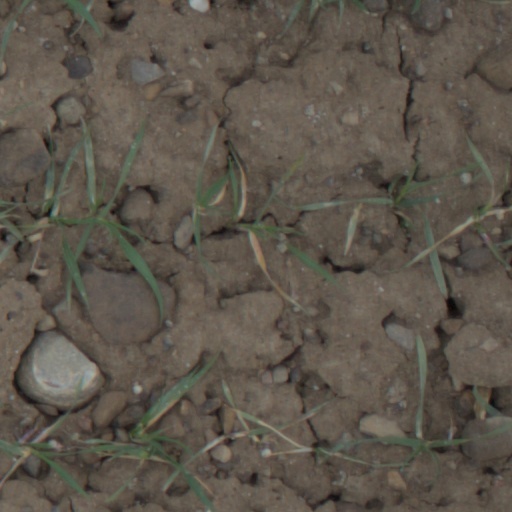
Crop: wheat